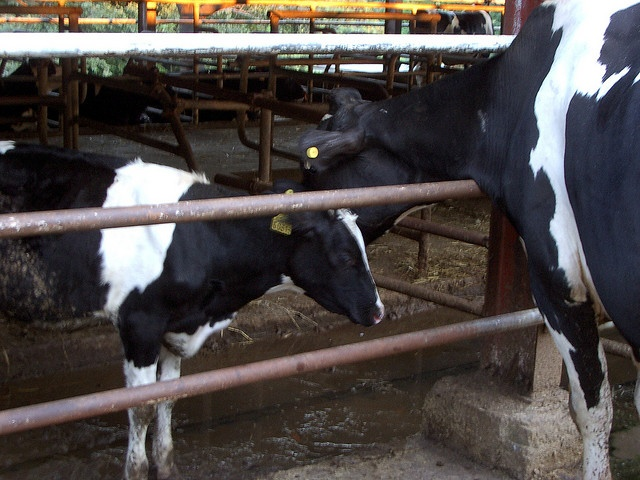
A cow in an enclosure is nuzzling a calf.
Black and white cows in the barn separated by a fence.
A mama cow reaching through bars to kiss her son who is kept separate from her.
A mother cow nuzzles her child outside of a fence.
There is a cow nuzzling a calf through a fence.